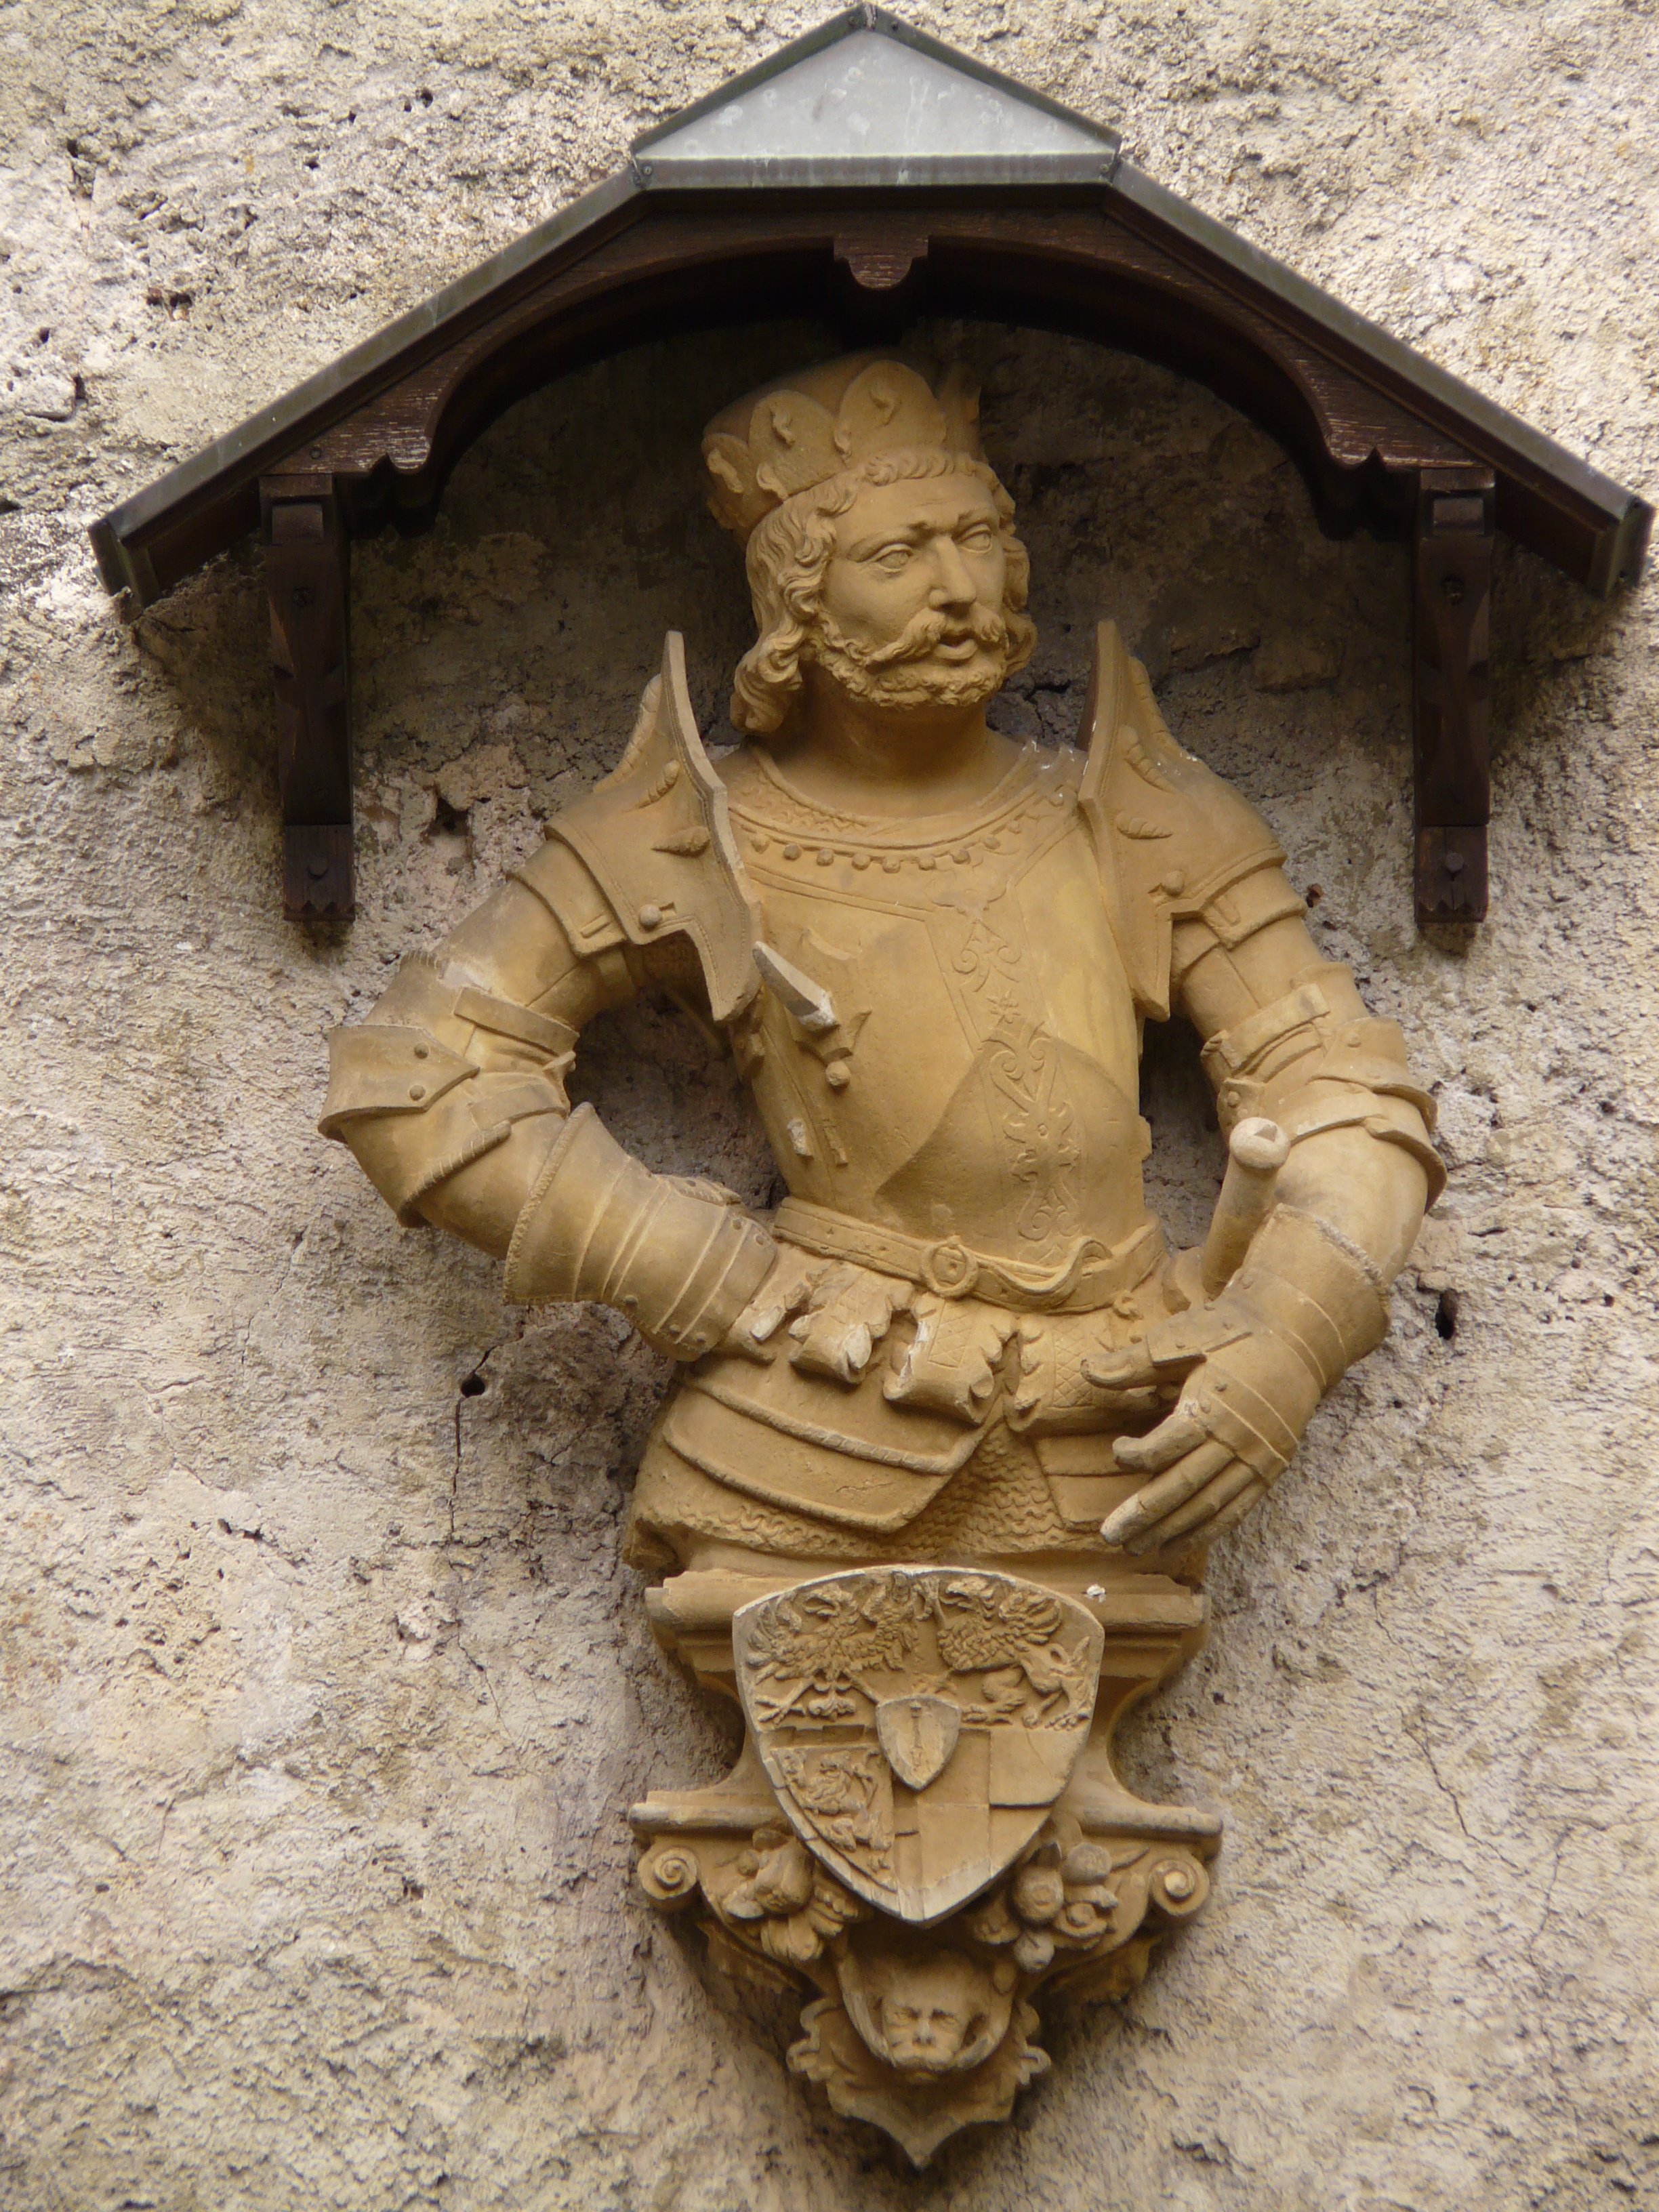
man, monument, statue, sculpture, art, king, figure, temple, carving, relief, lichtenstein, stone carving, ancient history